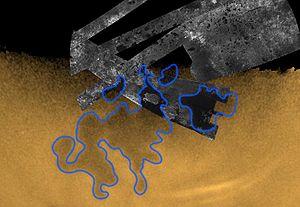
Titan Saturn System Mission est une mission regroupant les deux agences NASA et ESA d'exploration de Saturne et ses deux lunes Titan et Encelade sur lesquelles des processus géophysiques sont observés par la mission Cassini-Huygens. En février 2009, les deux agences annoncent que la mission Europa Jupiter System Mission est prioritaire sur TSSM ; néanmoins, la mission TSSM reste dans la liste des missions à venir pour un départ ultérieur.